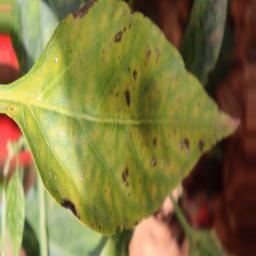
Label: nutritional